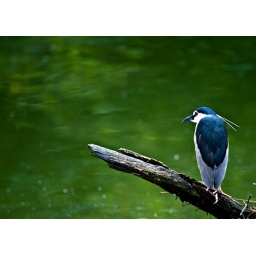
The bird resting on a branch near the lake